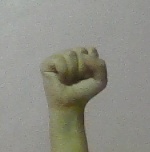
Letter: saad